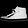
Label: Sneaker